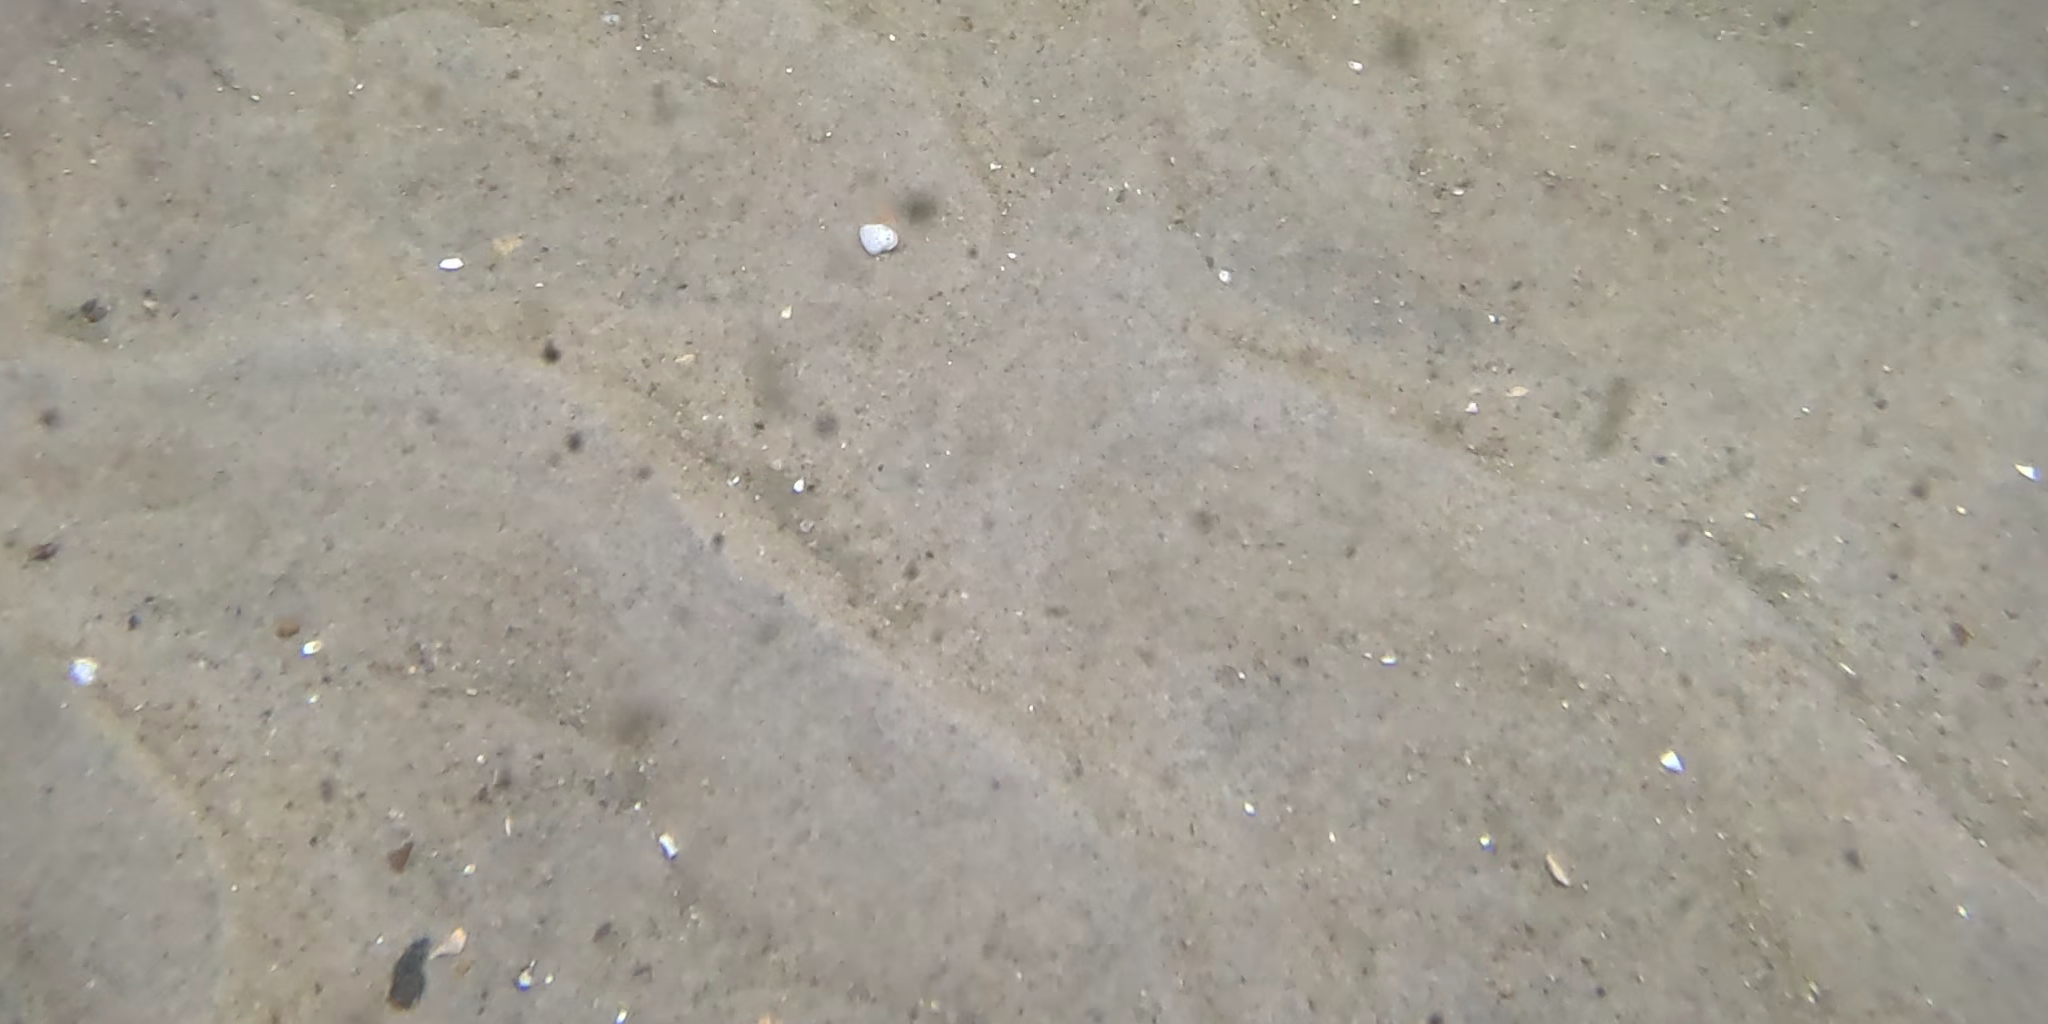
Seabed habitat: sand